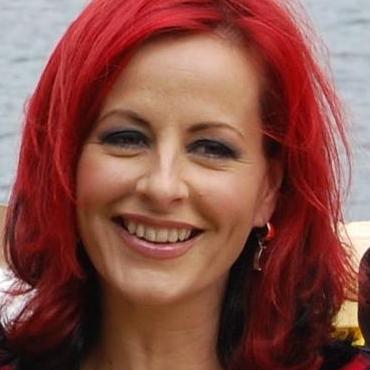
Age: 42